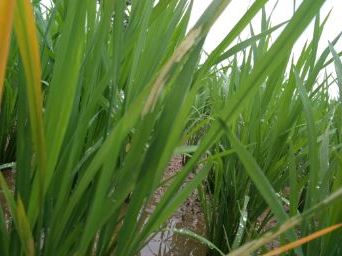
Disease: Tungro